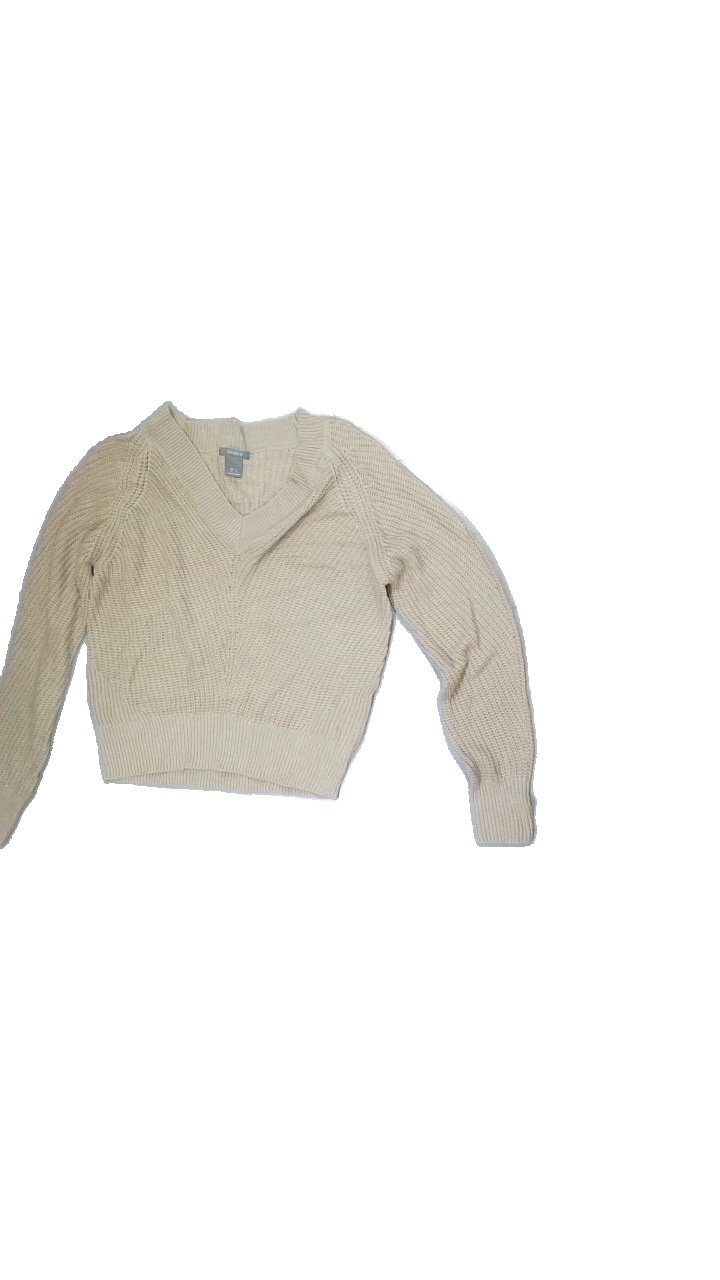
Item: Sweater (Ladies)
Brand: Lindex
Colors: Beige
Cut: Regular, V-collar
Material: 100%acrylic
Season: Spring
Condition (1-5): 3
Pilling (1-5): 4
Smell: Minor
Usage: Export
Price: <50